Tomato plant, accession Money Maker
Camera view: bottom (45 deg); turntable rotation: 0 degrees
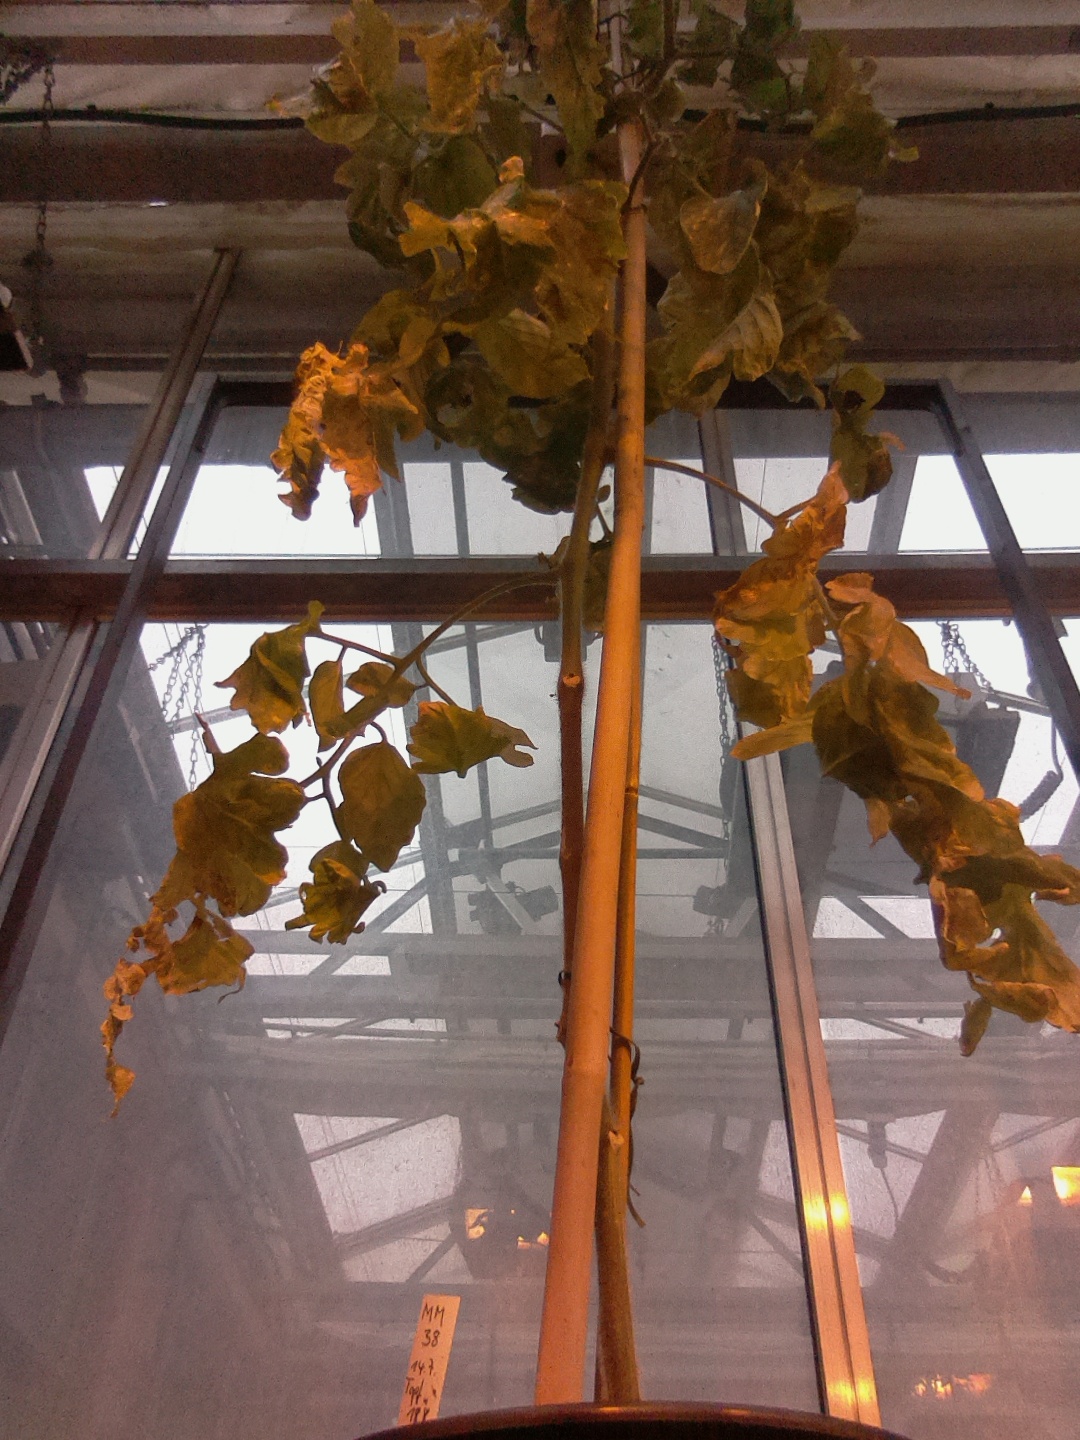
BBCH growth stage 79: 90% -100% of final fruit size